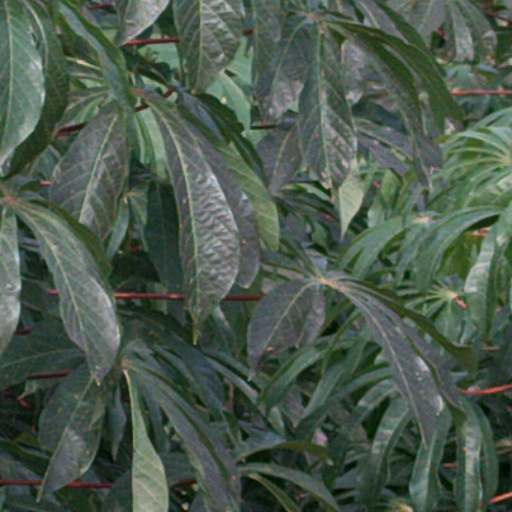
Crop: cassava